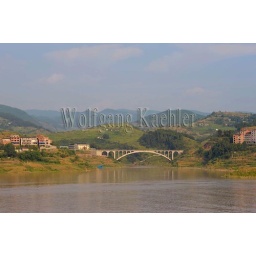
China, yangtze river near wuyangzhen, bridge